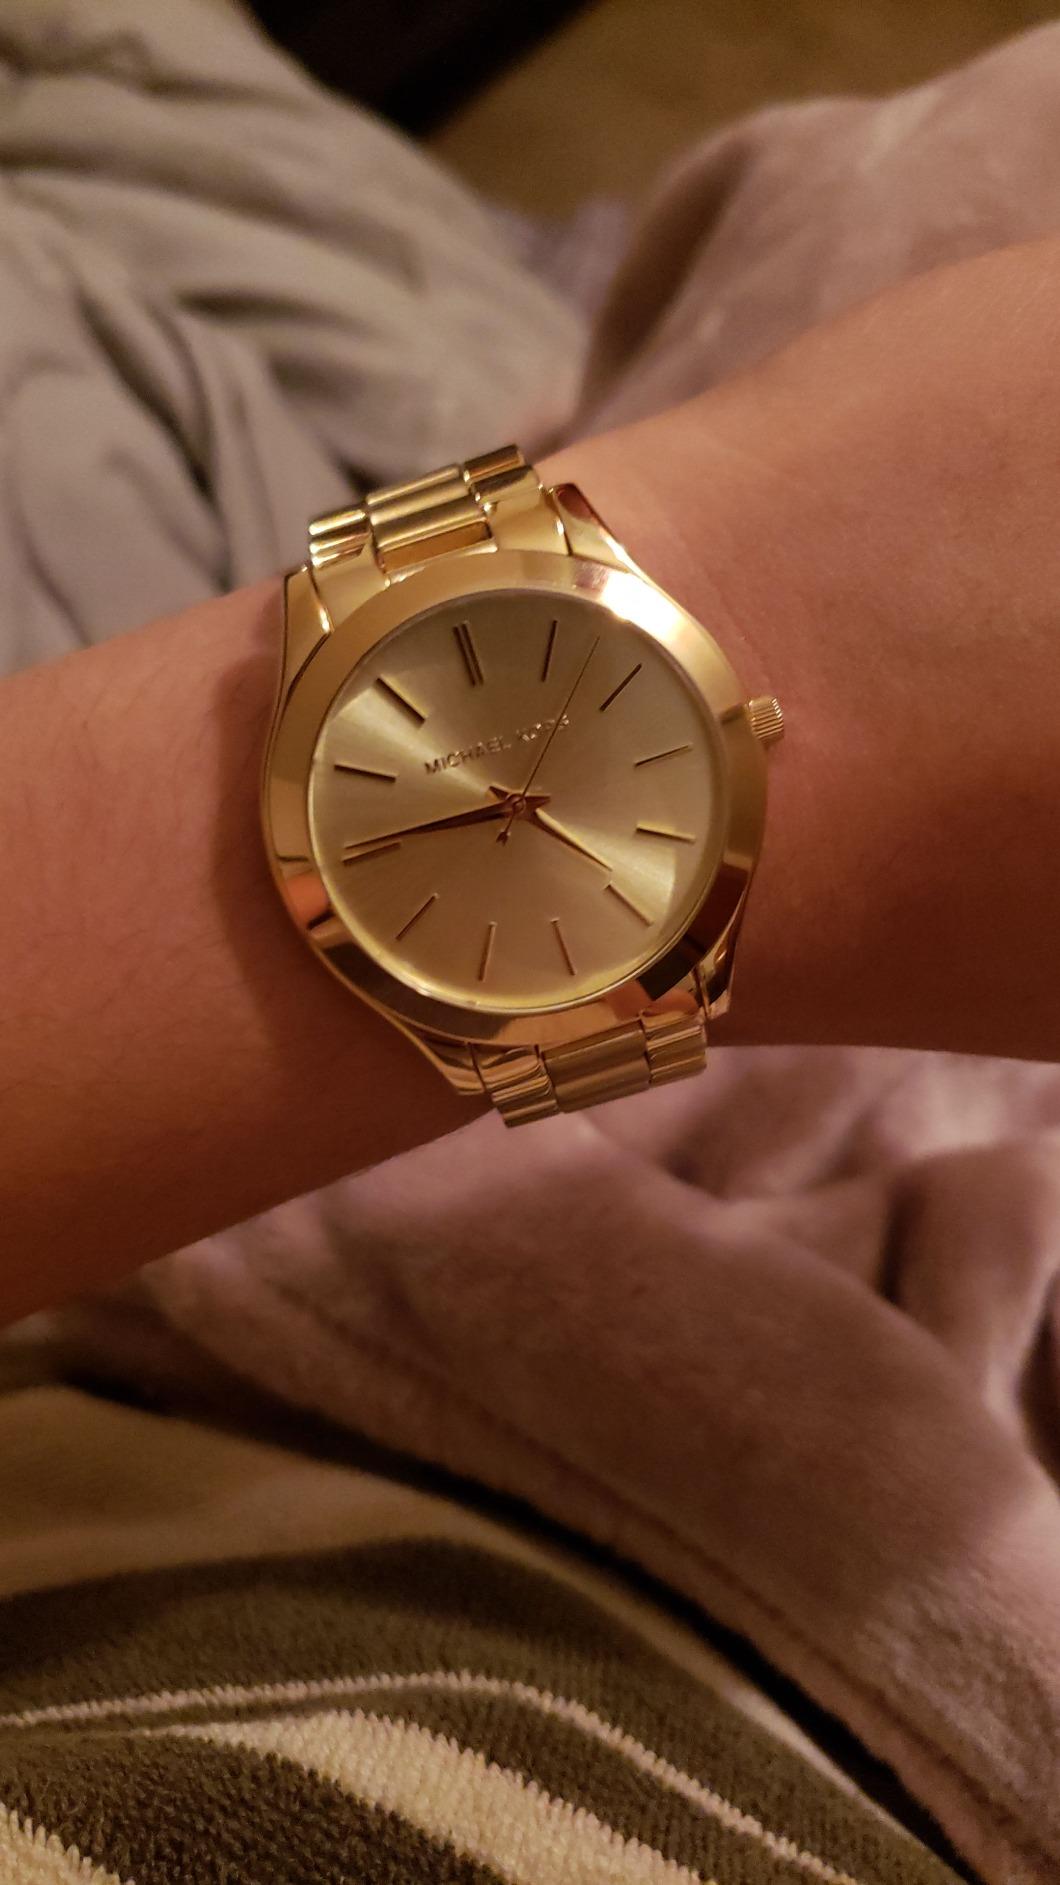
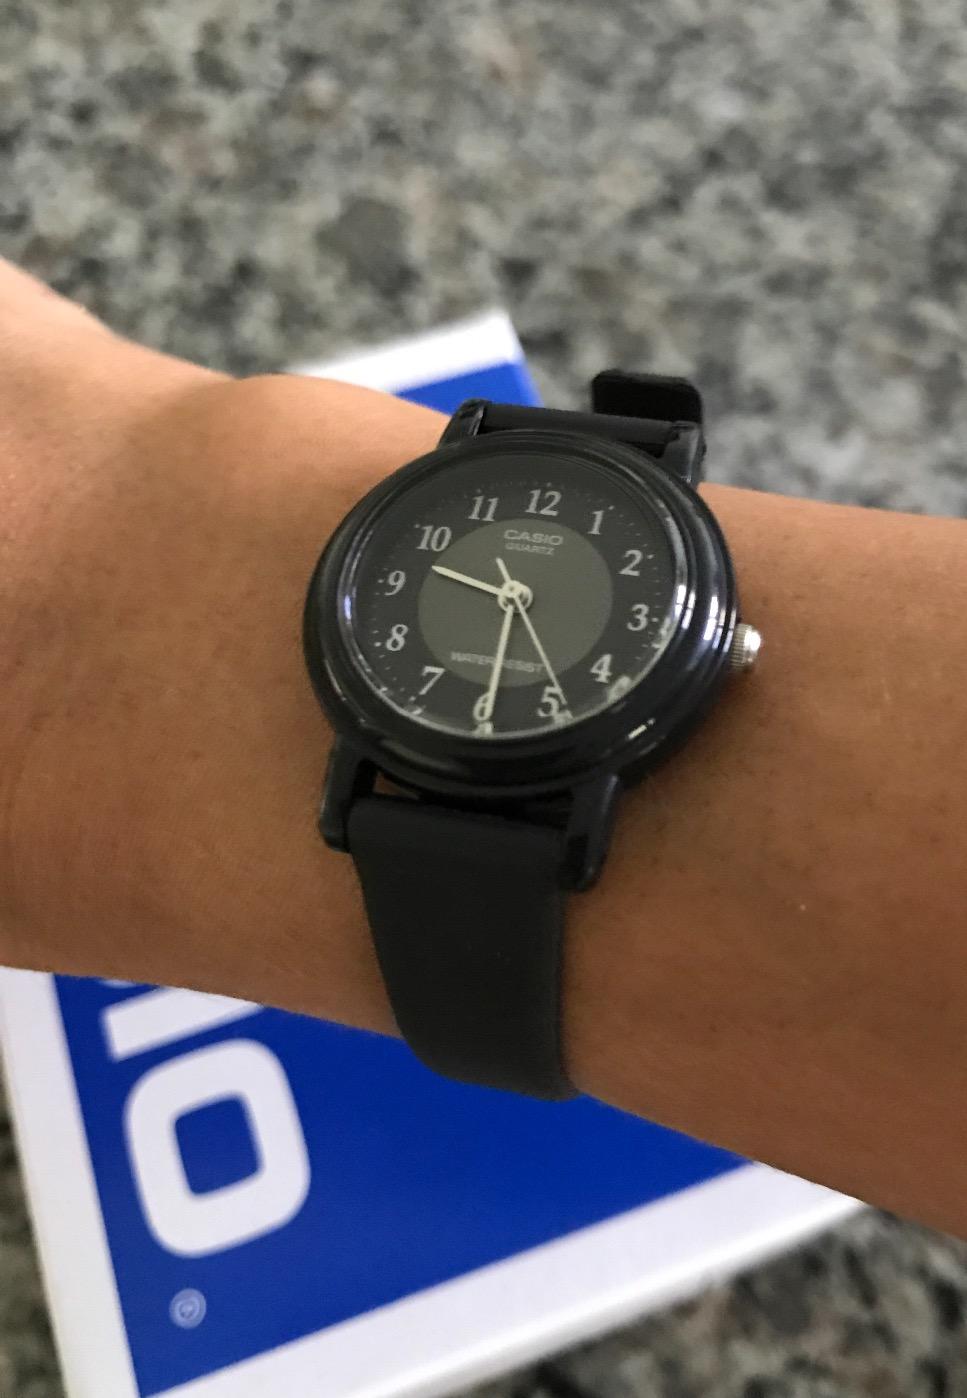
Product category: accessories_watch
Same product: no